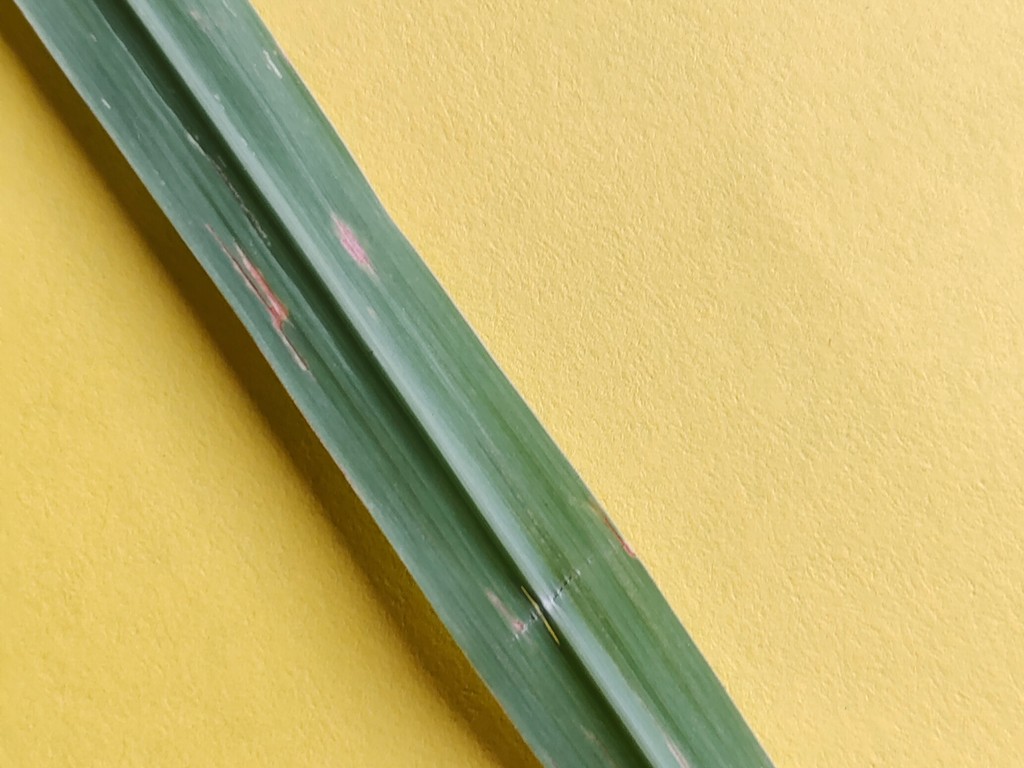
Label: Unhealthy